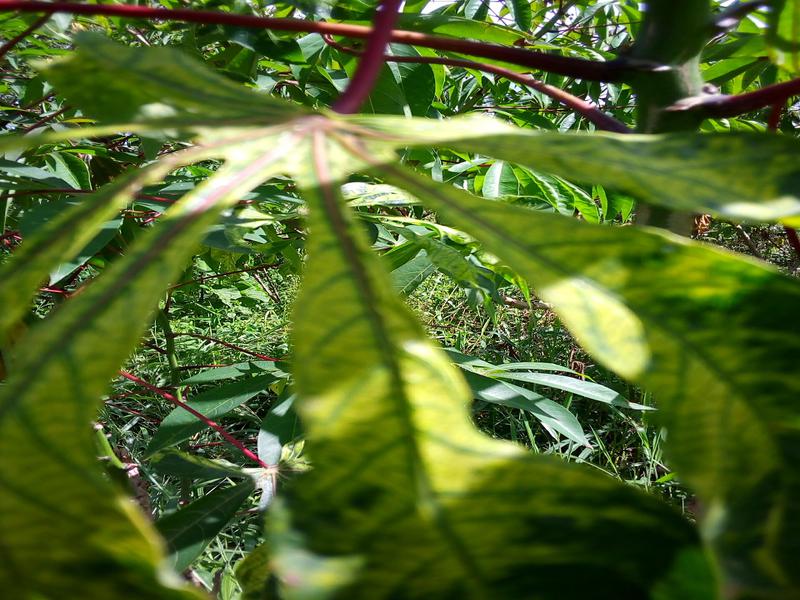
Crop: cassava
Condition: mosaic_disease